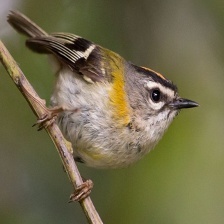
Species: COMMON FIRECREST
Scientific name: REGULUS IGNICAPILLA